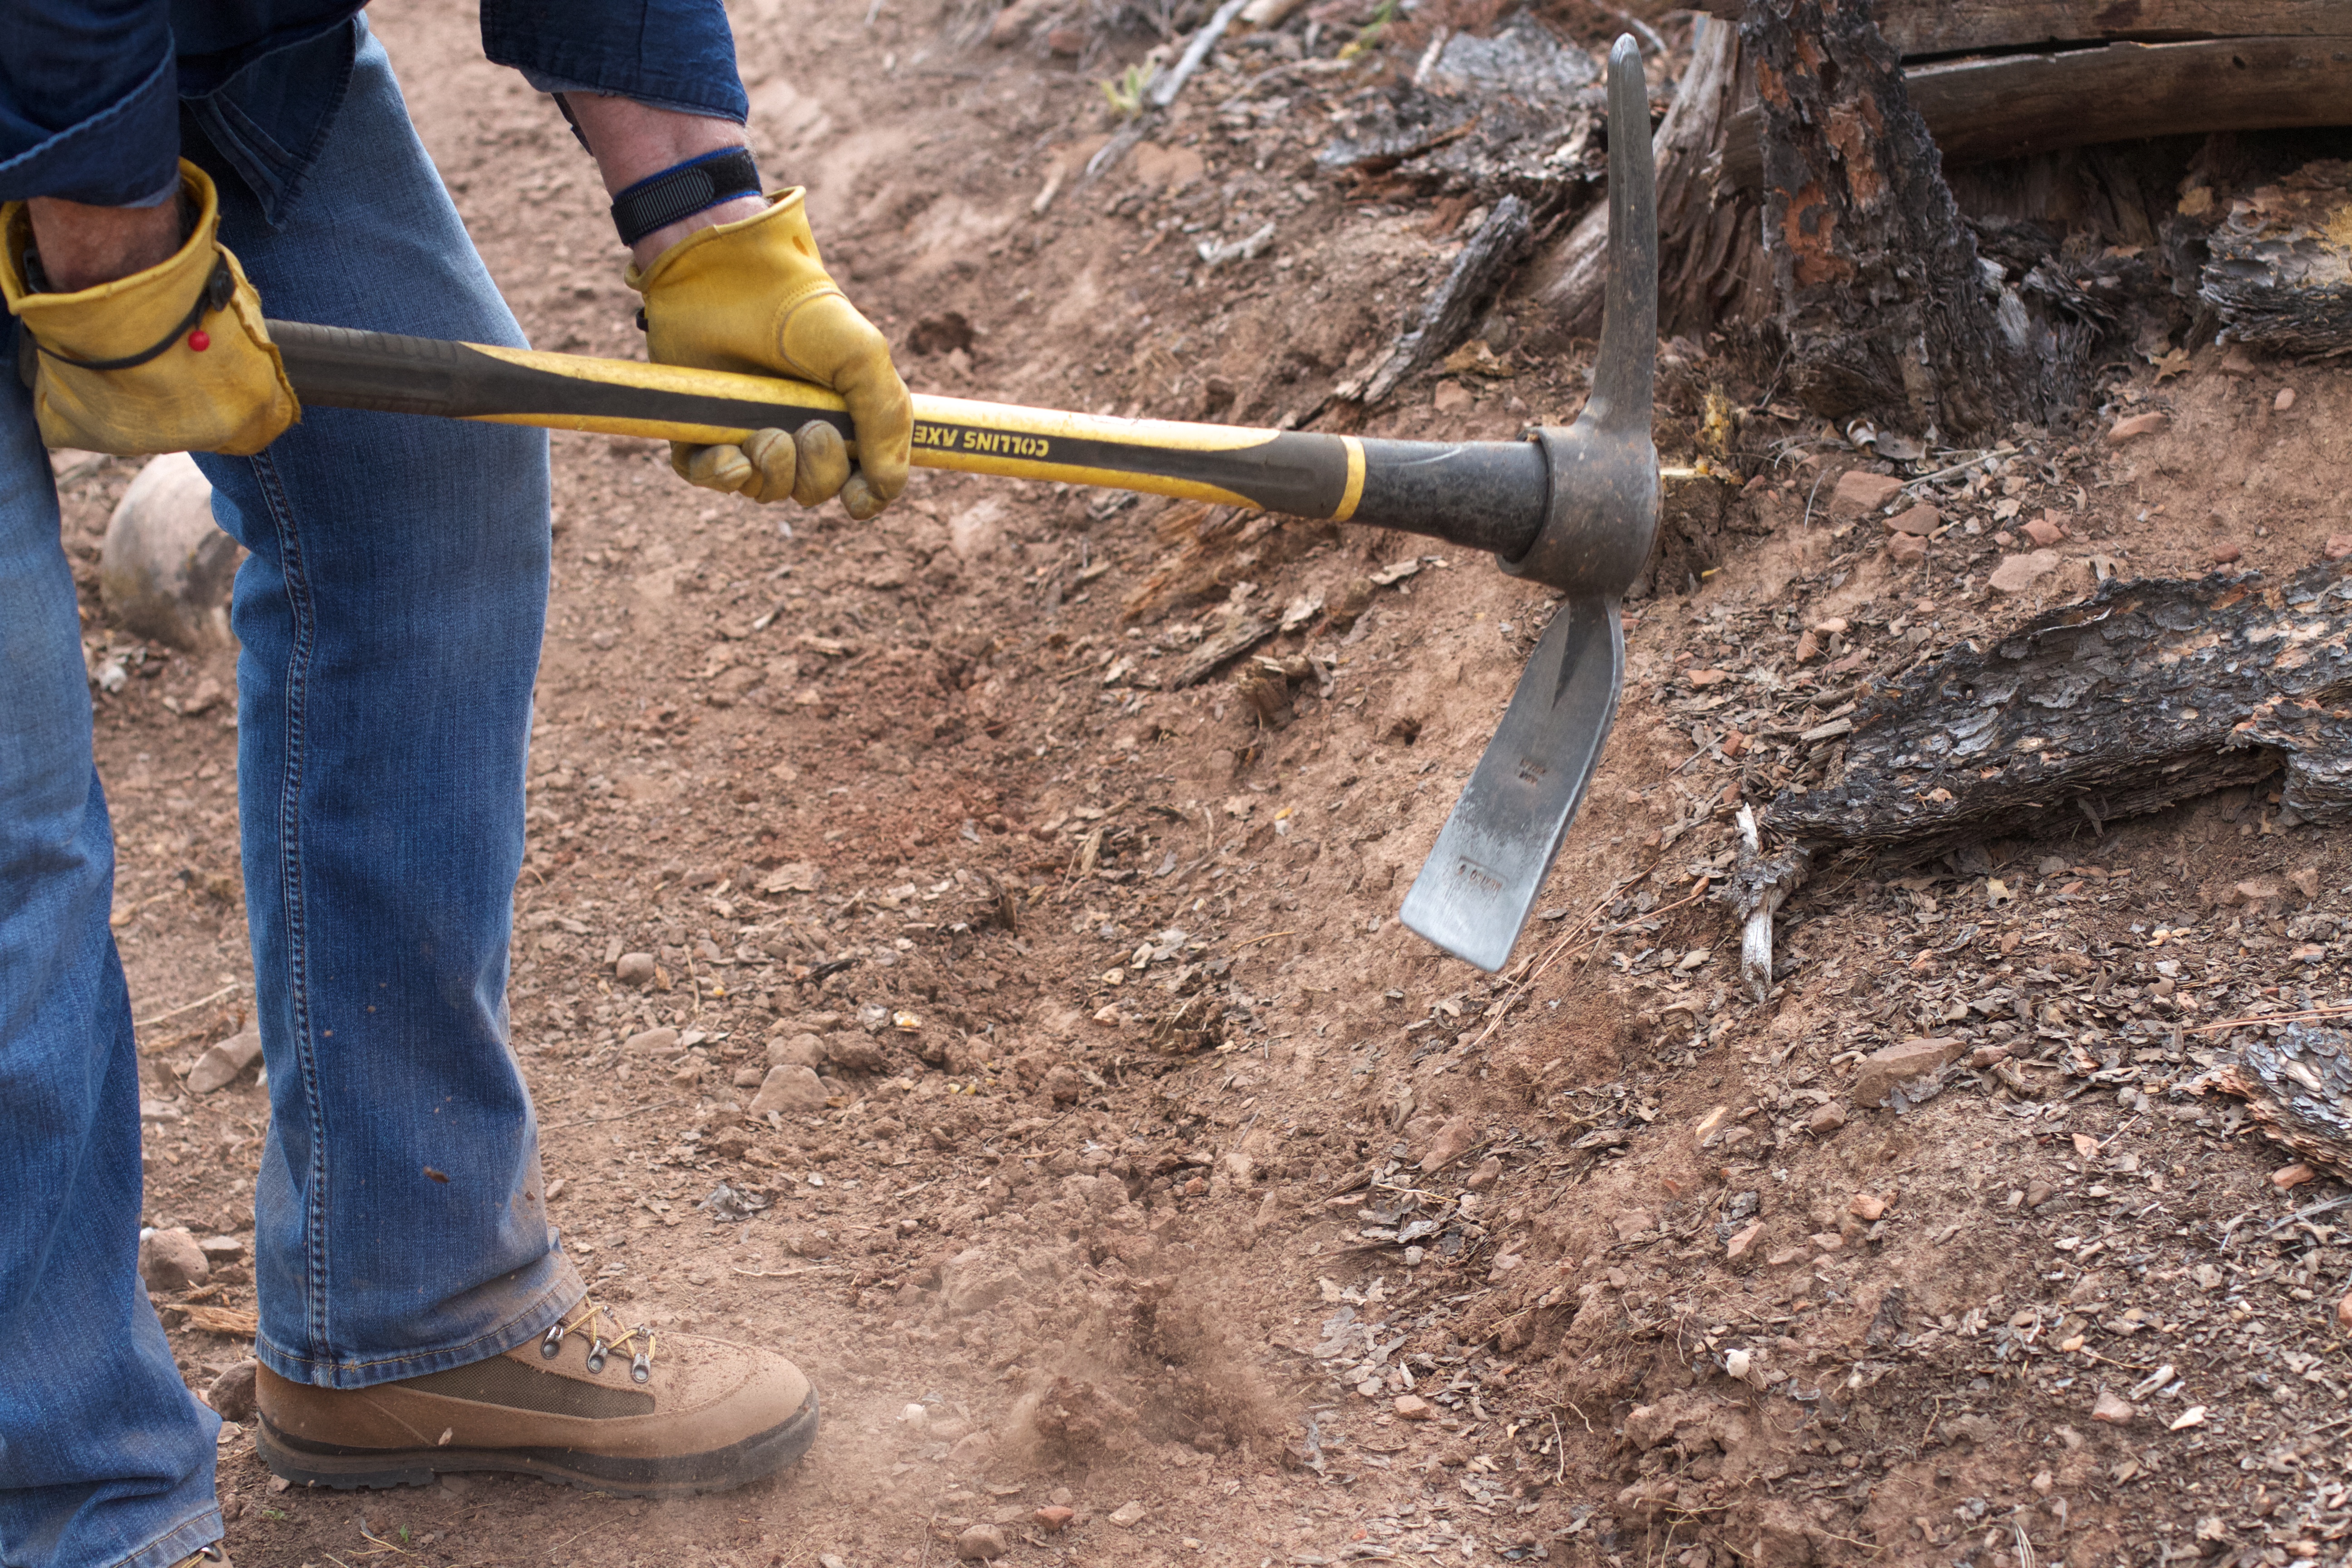
wood, soil, pstrails